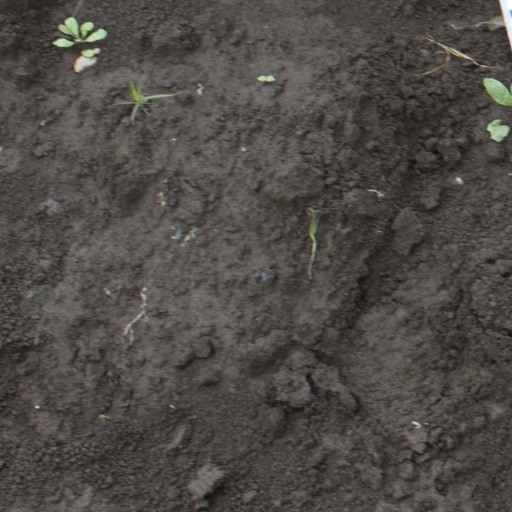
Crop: soybean